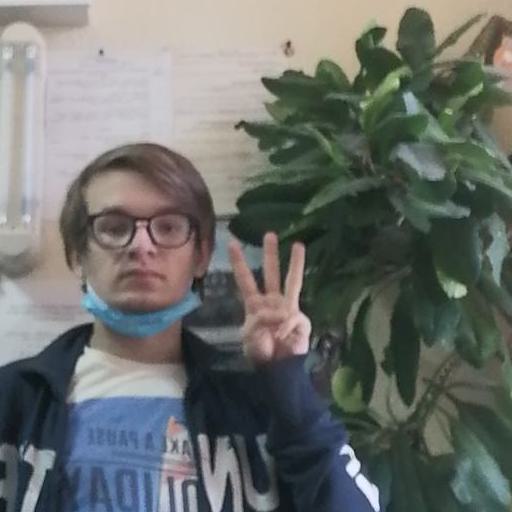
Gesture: three